Toni Haastrup

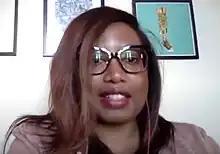
Haastrup in 2022

Toni Haastrup is a social scientist with expertise in global politics. She is a Professor, & Chair in Global Politics at the University of Manchester. Her research interrogates the manifestation of power hierarchies in global politics, with research interests encompassing a wide range of themes, including peace and security in Africa, feminist, postcolonial and decolonial approaches to international relations, and regional and global governance – she has published extensively in these areas. In addition to her academic work, Toni Haastrup frequently works with government mechanisms and international organisations, offering expertise on themes linked to Europe's engagement in Africa; the Women, Peace and Security (WPS) agenda and Feminist Foreign Policy (FFP). She was awarded the 2022 Flax Foundation's Emma Goldman Award for her work on feminist and inequality issues in Europe.